Battle of Shklow

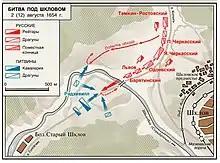

The Battle of Szkłów or battle of Shkloŭ or battle of Shklov on August 12, 1654 was one of the first battles of the Russo-Polish War (1654–67); it ended with a indecisive, however, by other sources. A small Polish–Lithuanian force of about 6,000–7,000 under Great Lithuanian Hetman Janusz Radziwiłł surprised a numerically superior Russian force (of 40,000; some estimates speak of 70,000, but they are likely too high) under knyaz Yakov Cherkassky near Shklow. The battle took place during a solar eclipse. The Russian forces, due to their surprise, were engaged by the Poles unprepared and in smaller portions, which were defeated in turn. Eventually the Poles forced the entire Russian army to retreat; the losses are estimated at 700 for the Poles and 7,000 for the Russians (although they may be overestimated for both sides).